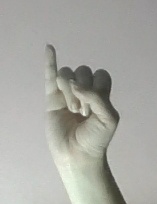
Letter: meem